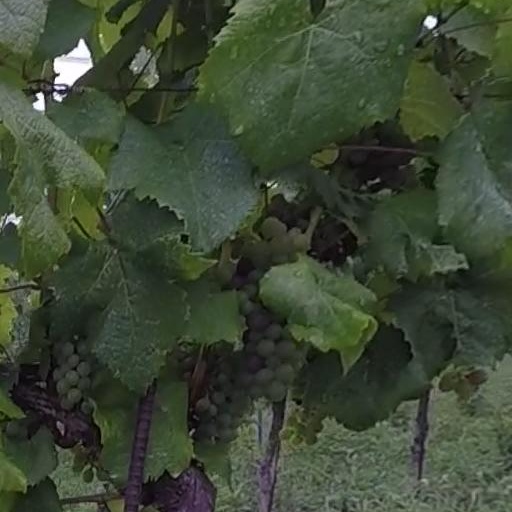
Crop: grape